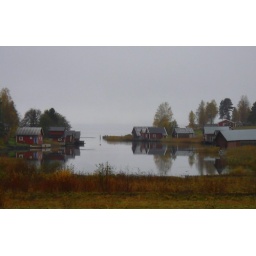
My bay in High coast of Sweden. Even on a gray day in October it is beautiful